Music technology

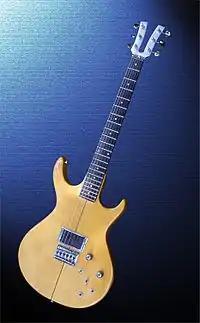
A Kramer XKG-20 electric guitar c. 1980

During the Baroque era of music (ca. 1600–1750), technologies for keyboard instruments developed, which led to improvements in the designs of pipe organs and harpsichords, and to the development of the first pianos. During the Baroque period, organ builders developed new types of pipes and reeds that created new tonal colors. Organ builders fashioned new stops that imitated various instruments, such as the viola da gamba. The Baroque period is often thought of as organ building's "golden age," as virtually every important refinement to the instrument was brought to a peak. Builders such as Arp Schnitger, Jasper Johannsen, Zacharias Hildebrandt and Gottfried Silbermann constructed instruments that displayed both exquisite craftsmanship and beautiful sound. These organs featured well-balanced mechanical key actions, giving the organist precise control over the pipe speech. Schnitger's organs featured particularly distinctive reed timbres and large Pedal and Rückpositiv divisions.